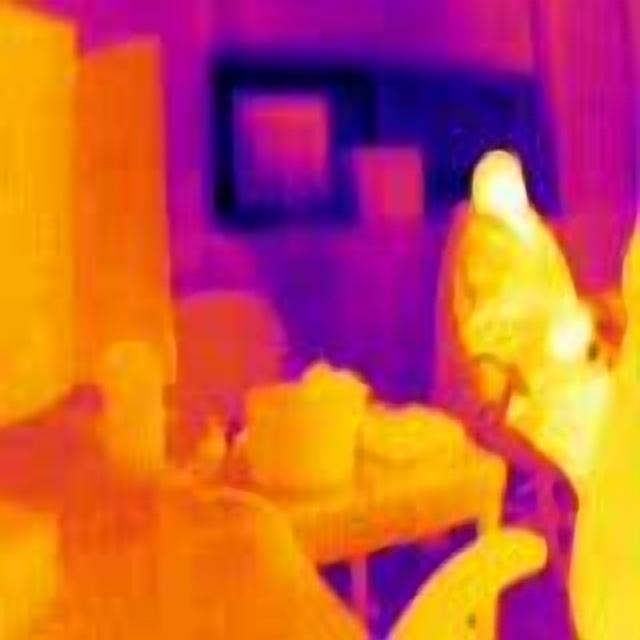
Detected objects:
label: person